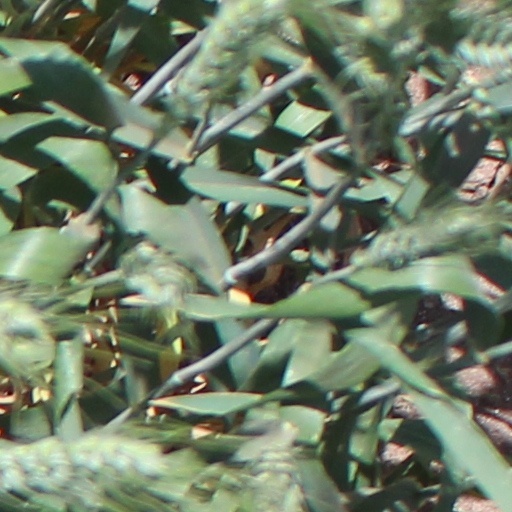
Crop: wheat